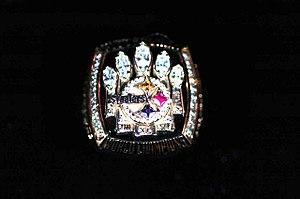
La bague du Super Bowl est un prix remis chaque année aux vainqueurs du Super Bowl organisé par la National Football League. À la différence du trophée Vince-Lombardi, une bague du Super Bowl permet à chaque joueur, entraîneur et membre de l'organisation de conserver un souvenir de sa victoire. La NFL finance la fabrication de ces bagues dans la limite de 150 pièces.